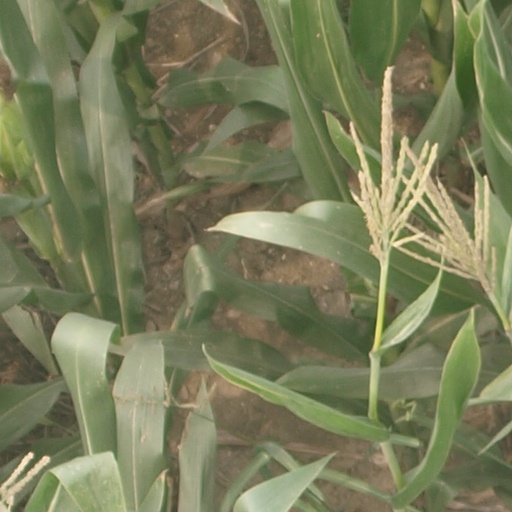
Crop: maize; corn